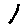
Label: 1